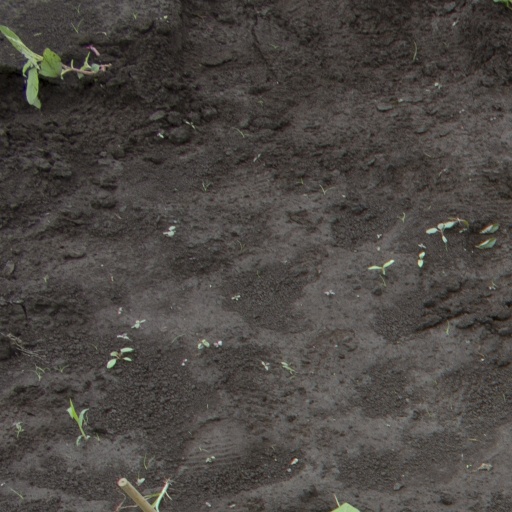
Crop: soybean